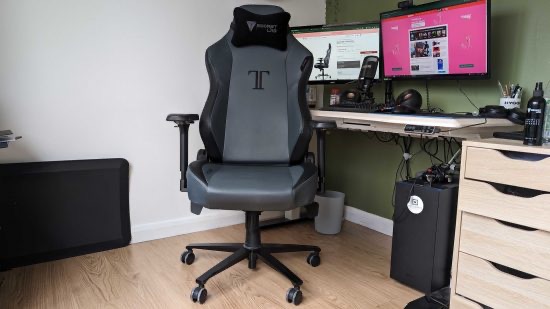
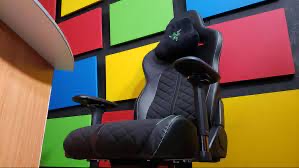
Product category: items_chair
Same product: no